Carmen Sandiego Math Detective

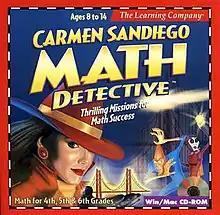
CD cover art

Carmen Sandiego Math Detective is a 1998 "Carmen Sandiego" video game. It is similar in structure to "Carmen Sandiego Word Detective", which was released a year before.